Lotus 95T

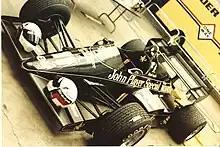
The 95T of Elio de Angelis at the 1984 Detroit Grand Prix

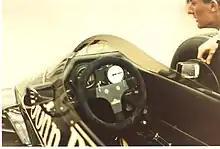
Cockpit of the 95T

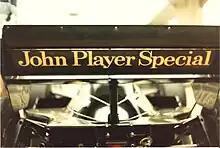
Rear wing of the 95T

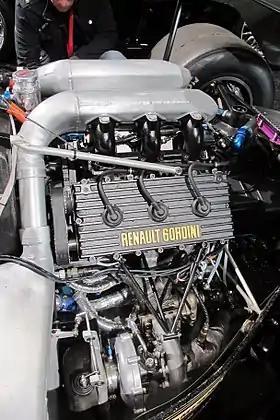
Renault Gordini EF4 engine in the 95T

The car was driven by Elio de Angelis and Nigel Mansell, both of whom were consistently competitive in a season otherwise dominated by McLaren. De Angelis finished in the top five on eleven occasions, including four podium finishes; he also took pole position at the opening race in Brazil. With 34 points, he was third in the Drivers' Championship.